Integrated circuit

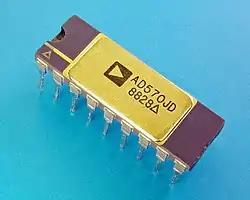
A-to-D converter IC in a DIP

Integrated circuits can be broadly classified into analog, digital and mixed signal, consisting of analog and digital signaling on the same IC.